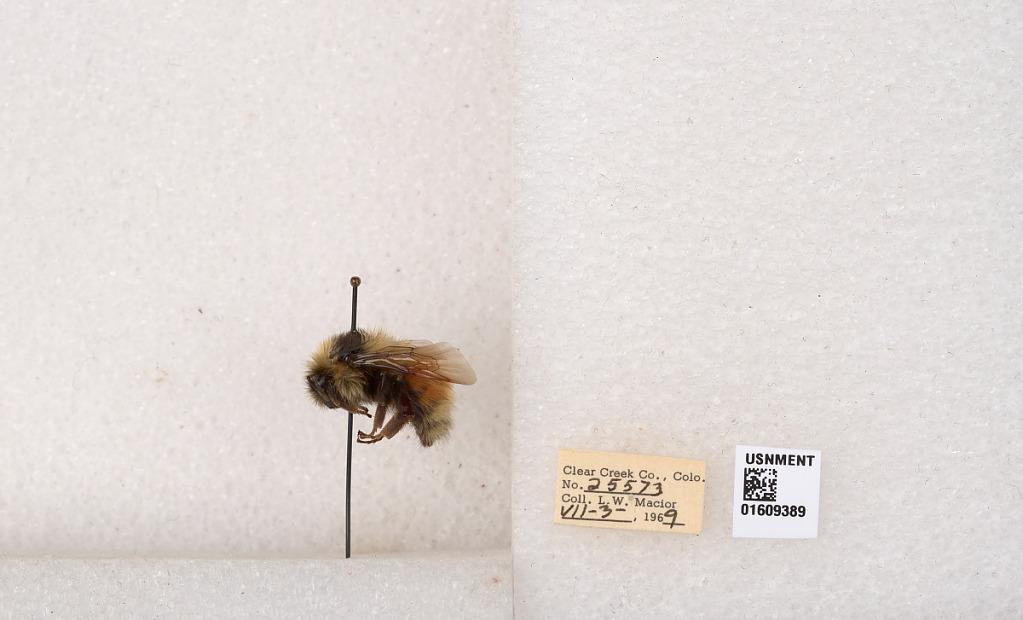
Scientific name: Bombus (Pyrobombus) sylvicola Kirby
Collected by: L. Macior
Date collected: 1969-7-3
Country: United States
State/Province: Colorado
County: Clear Creek
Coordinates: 39.6856, -105.645